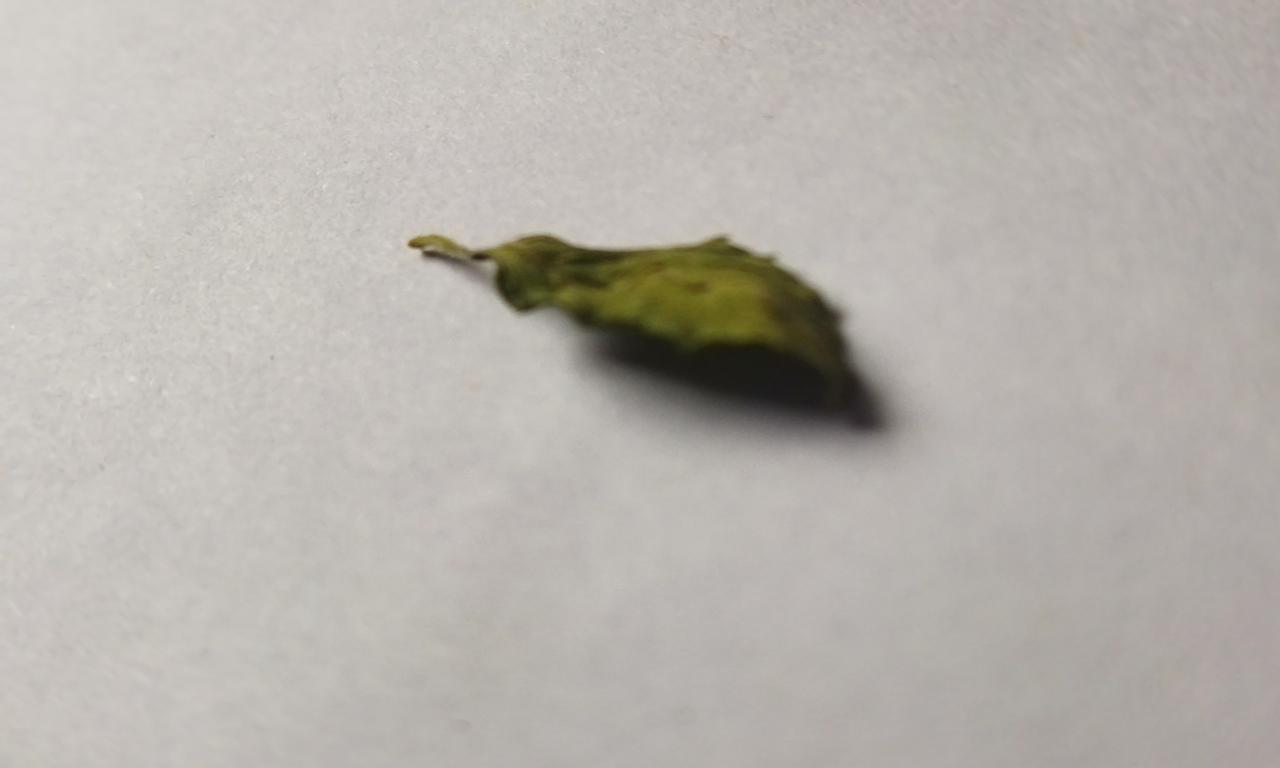
Label: Dried